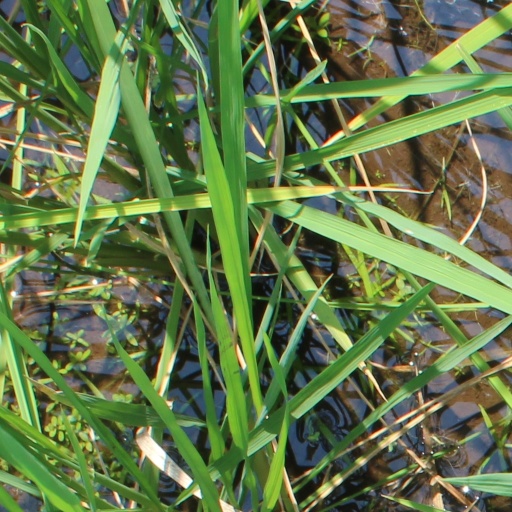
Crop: rice